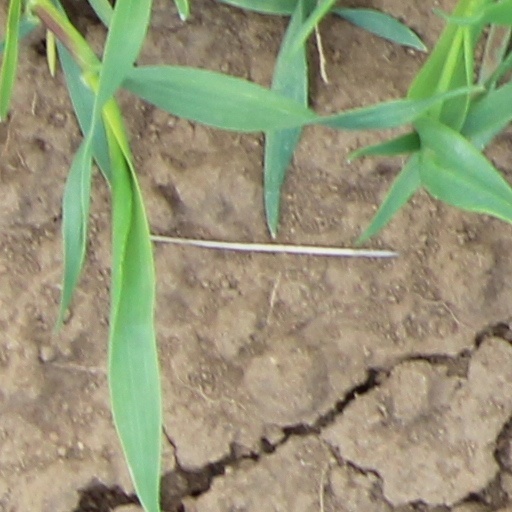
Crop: wheat